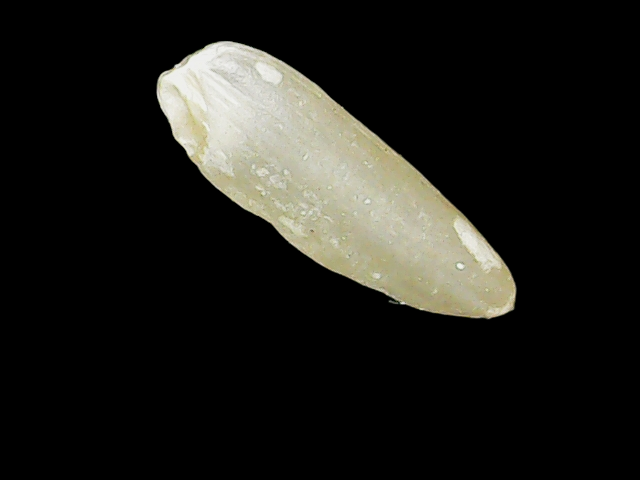
Rice variety: Binadhan16